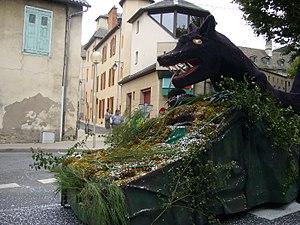
Corso fleuri lors des grandes fêtes de Mende (août 2013)
Mende est une commune française, préfecture du département de la Lozère en région Occitanie.
La Bête du Gévaudan est un animal à l'origine d'une série d'attaques contre des humains survenues entre le 30 juin 1764 et le 19 juin 1767. Ces attaques, le plus souvent mortelles, entre 88 et 124 recensées selon les sources, eurent lieu surtout dans le nord de l'ancien pays du Gévaudan, région d'élevage. Quelques cas ont été signalés dans le sud de l'Auvergne, le nord du Vivarais, le Rouergue et le sud du Velay.